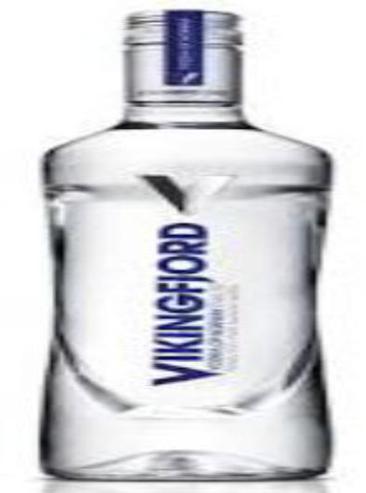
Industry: Food